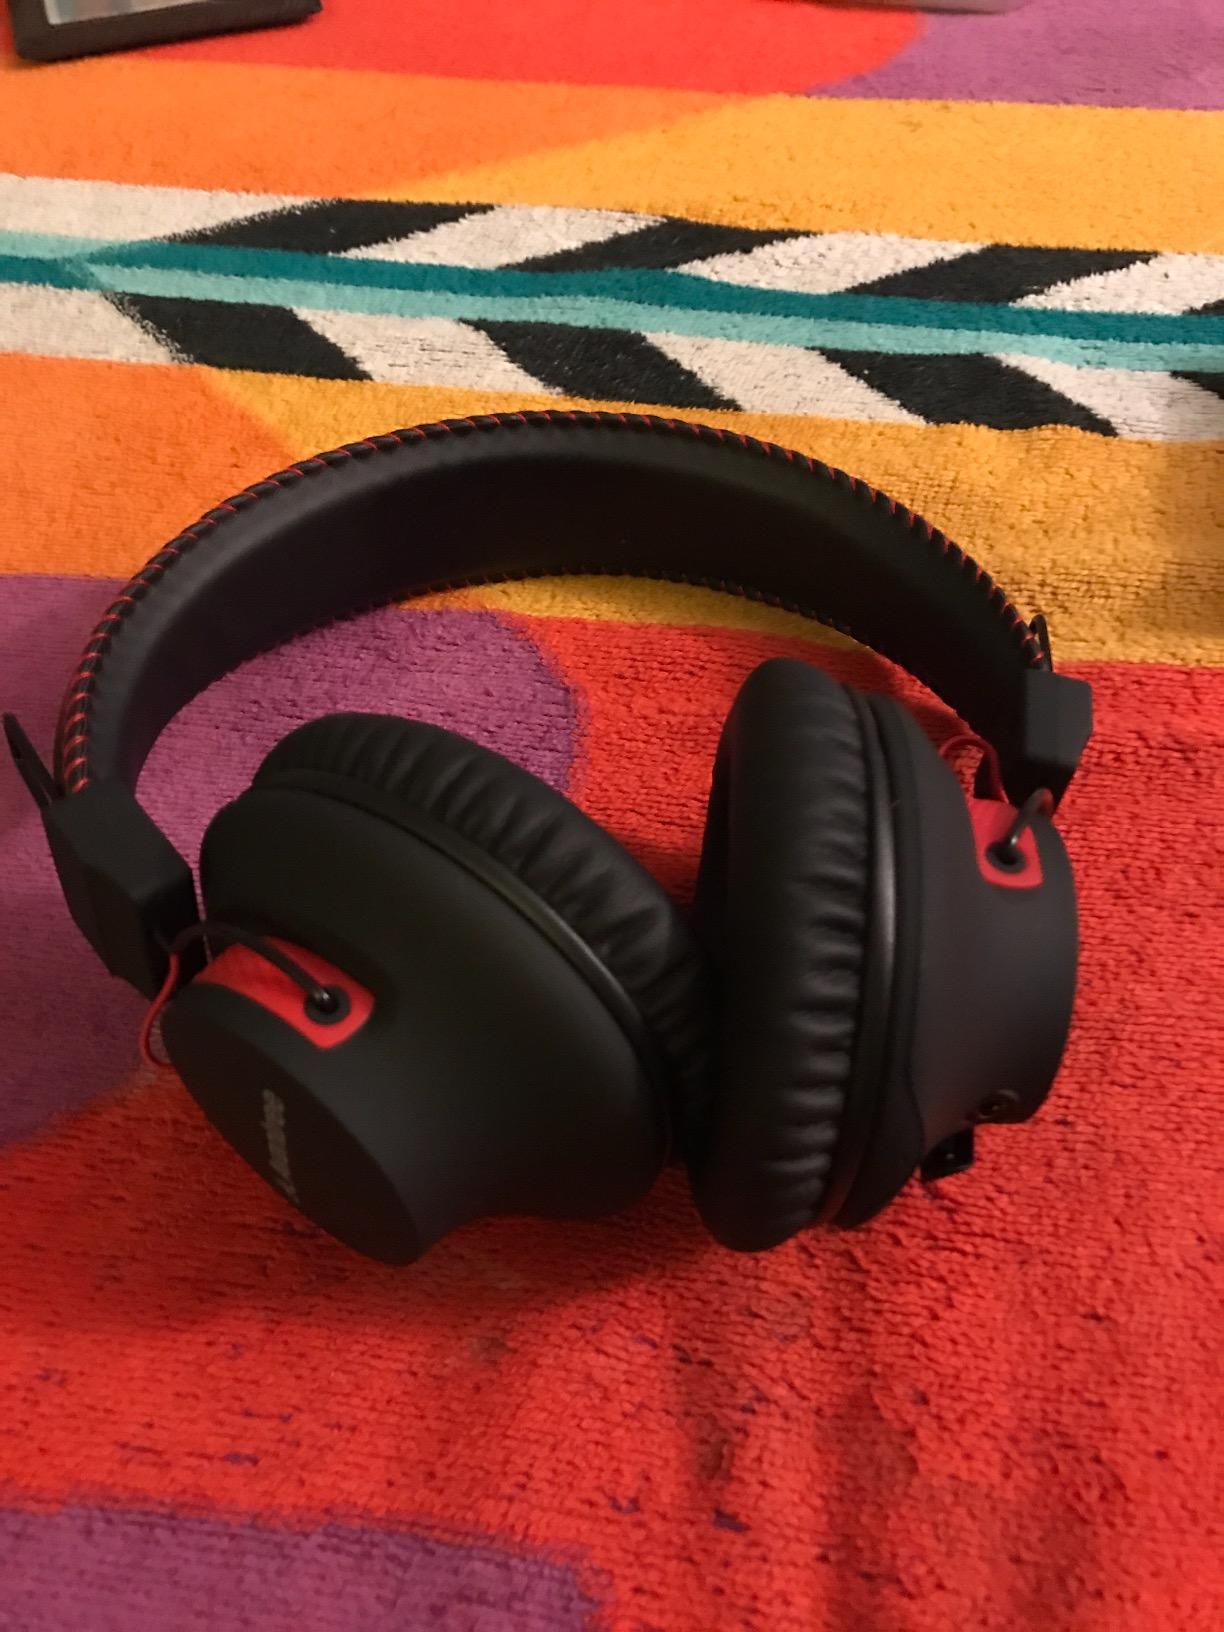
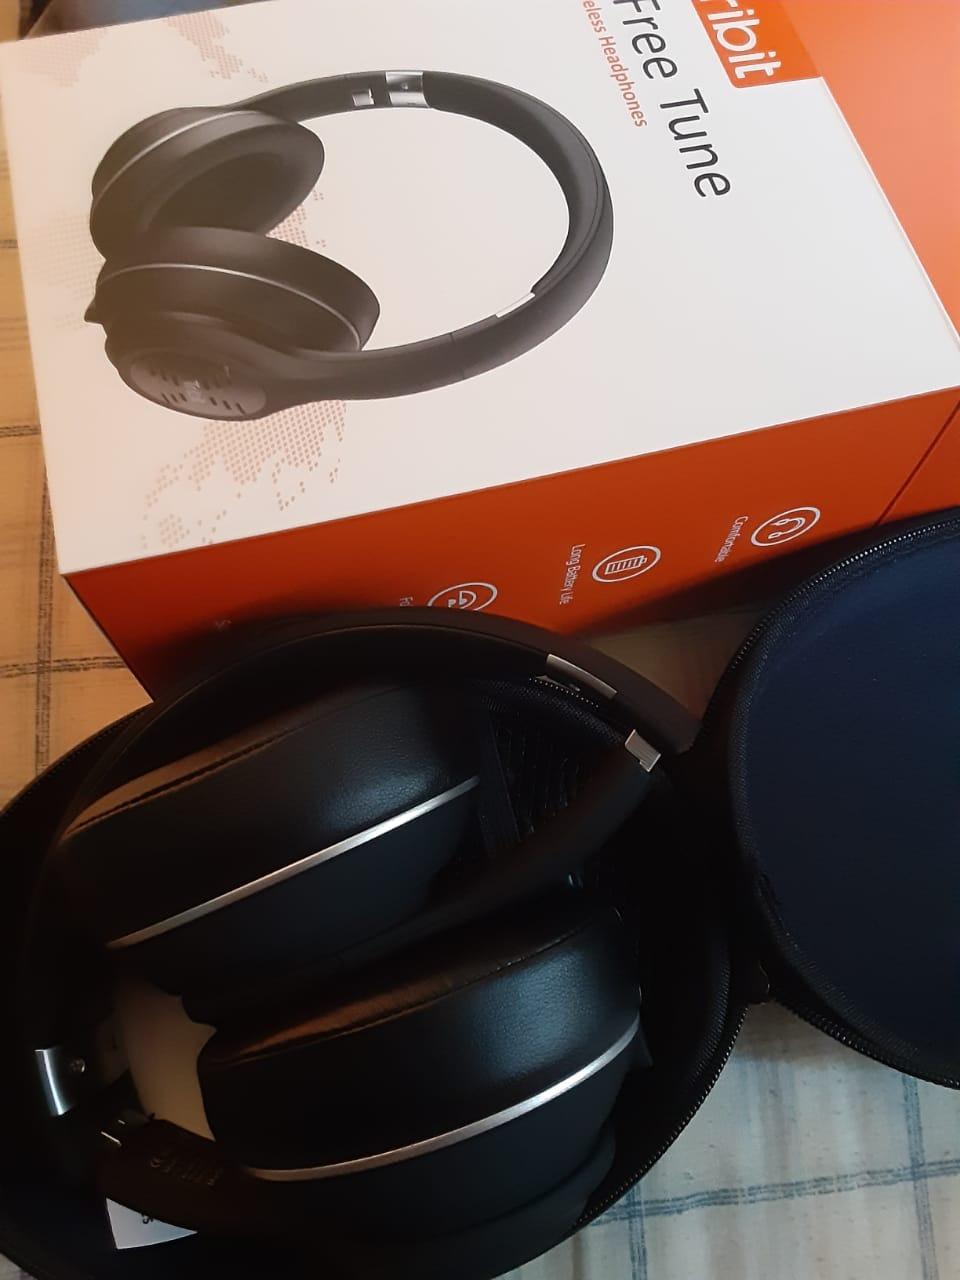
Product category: headphones
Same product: no